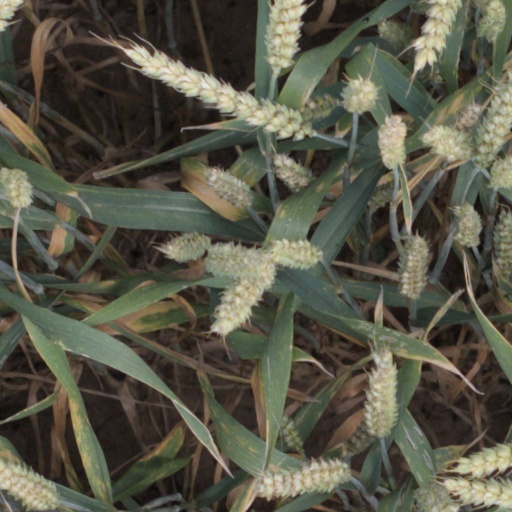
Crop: wheat